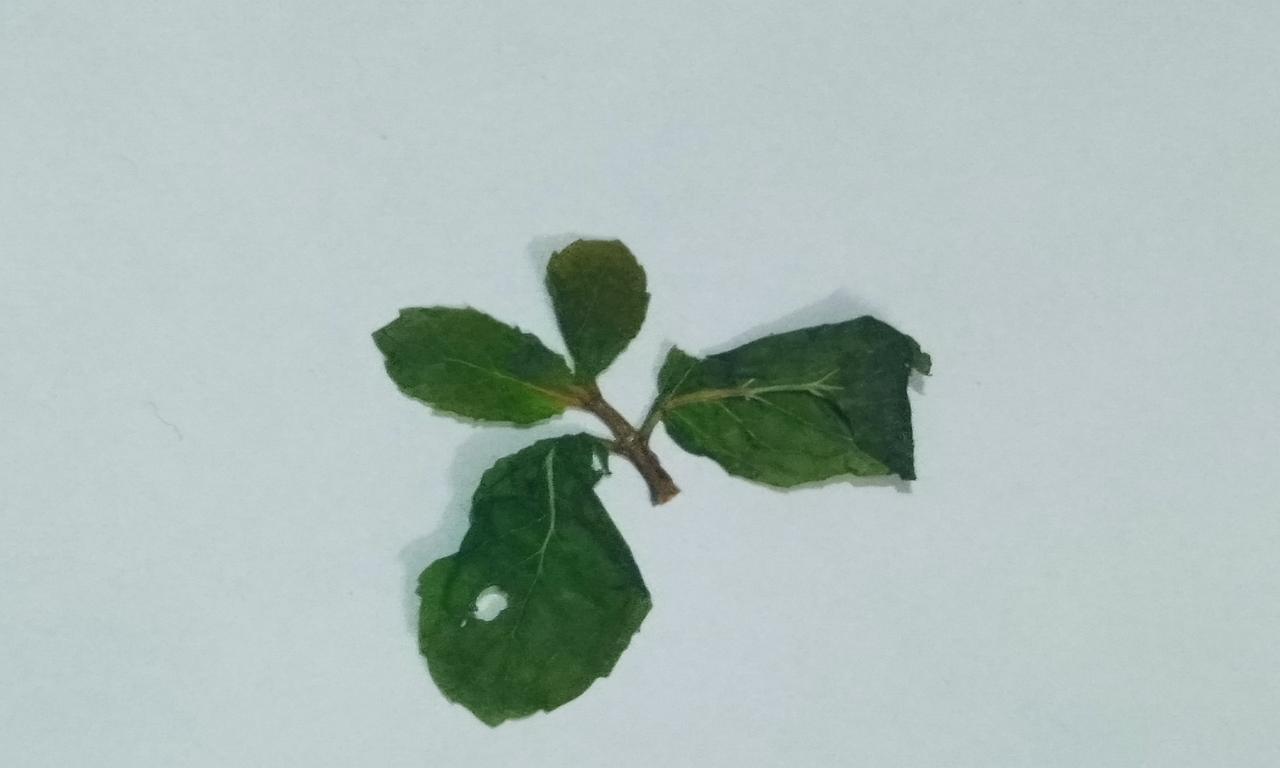
Label: Dried